Russian submarine Nerpa (K-152)

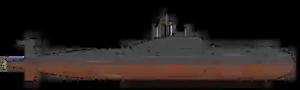
INS "Chakra" of the Indian Navy

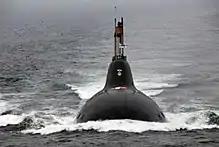
"Chakra" in the open sea, flying the Indian Naval Ensign

In 2008, Russia had an agreement pending with India worth US$2 billion for the lease of "Nerpa" and another Project 971 Shchuka-B-class submarine. Of this, "K-152 Nerpa" would be leased for 10 years to India at an estimated cost of US$670 million. The submarine was handed over to India on 30 December 2011. After being handed over to the Indian Navy, it was commissioned as INS "Chakra". "Nerpa" is the Russian word for the Baikal seal, and "Chakra" is the weapon of the Hindu god Vishnu.